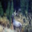
Label: deer